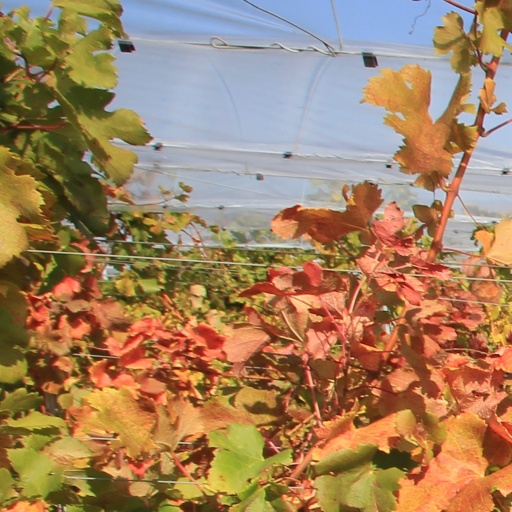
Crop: grape